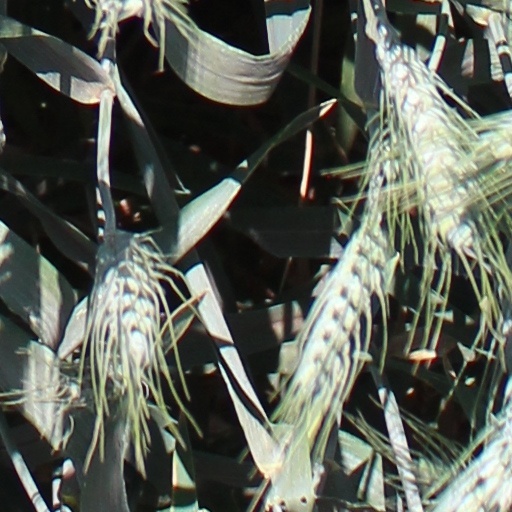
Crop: wheat